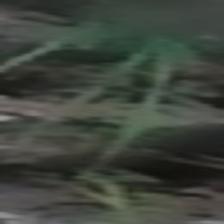
Label: single